Order of Merit (Chile)

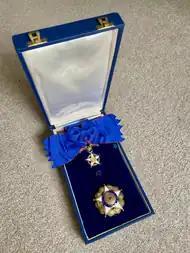
Grand Cross grade of the Order.

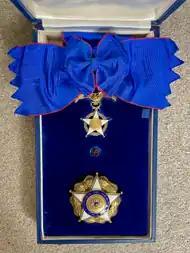
Grand Cross set of insignia.

The Order’s design is made up of a gold five-pointed star enamelled in white, backed by a gold laurel wreath. The central disc bears a representation of the national personification of Chile. The outer ring of the central disk is inscribed with "Republica de Chile" (Republic of Chile). The badge hangs from a gold figurine representing an Andean condor, the national bird of Chile. The Star of the Grand Cross grade is made up of a ten-pointed, highly curved star fronted by a gold laurel wreath. Placed on this is another five-pointed white-enamelled star with a central gold disc. The outer edge of the disc is enamelled in blue with the inscription "Orden del Merito Chile" (Order of Merit Chile). The centre of the disc is emblazoned with a representation of the coat of arms of Chile. The badge of the Order is the same for the Collar, Grand Cross, Grand Officer and Commander grades; for the two lowest grades, Officer and Knight, the same basic design is used but instead of being enamelled in white, the star is enamelled in blue and red respectively. The Order’s ribbon is made up of a blue field edged very thinly in red. This is the reverse of the ribbon for the other Chilean order of chivalry, the Order of Bernardo O'Higgins.